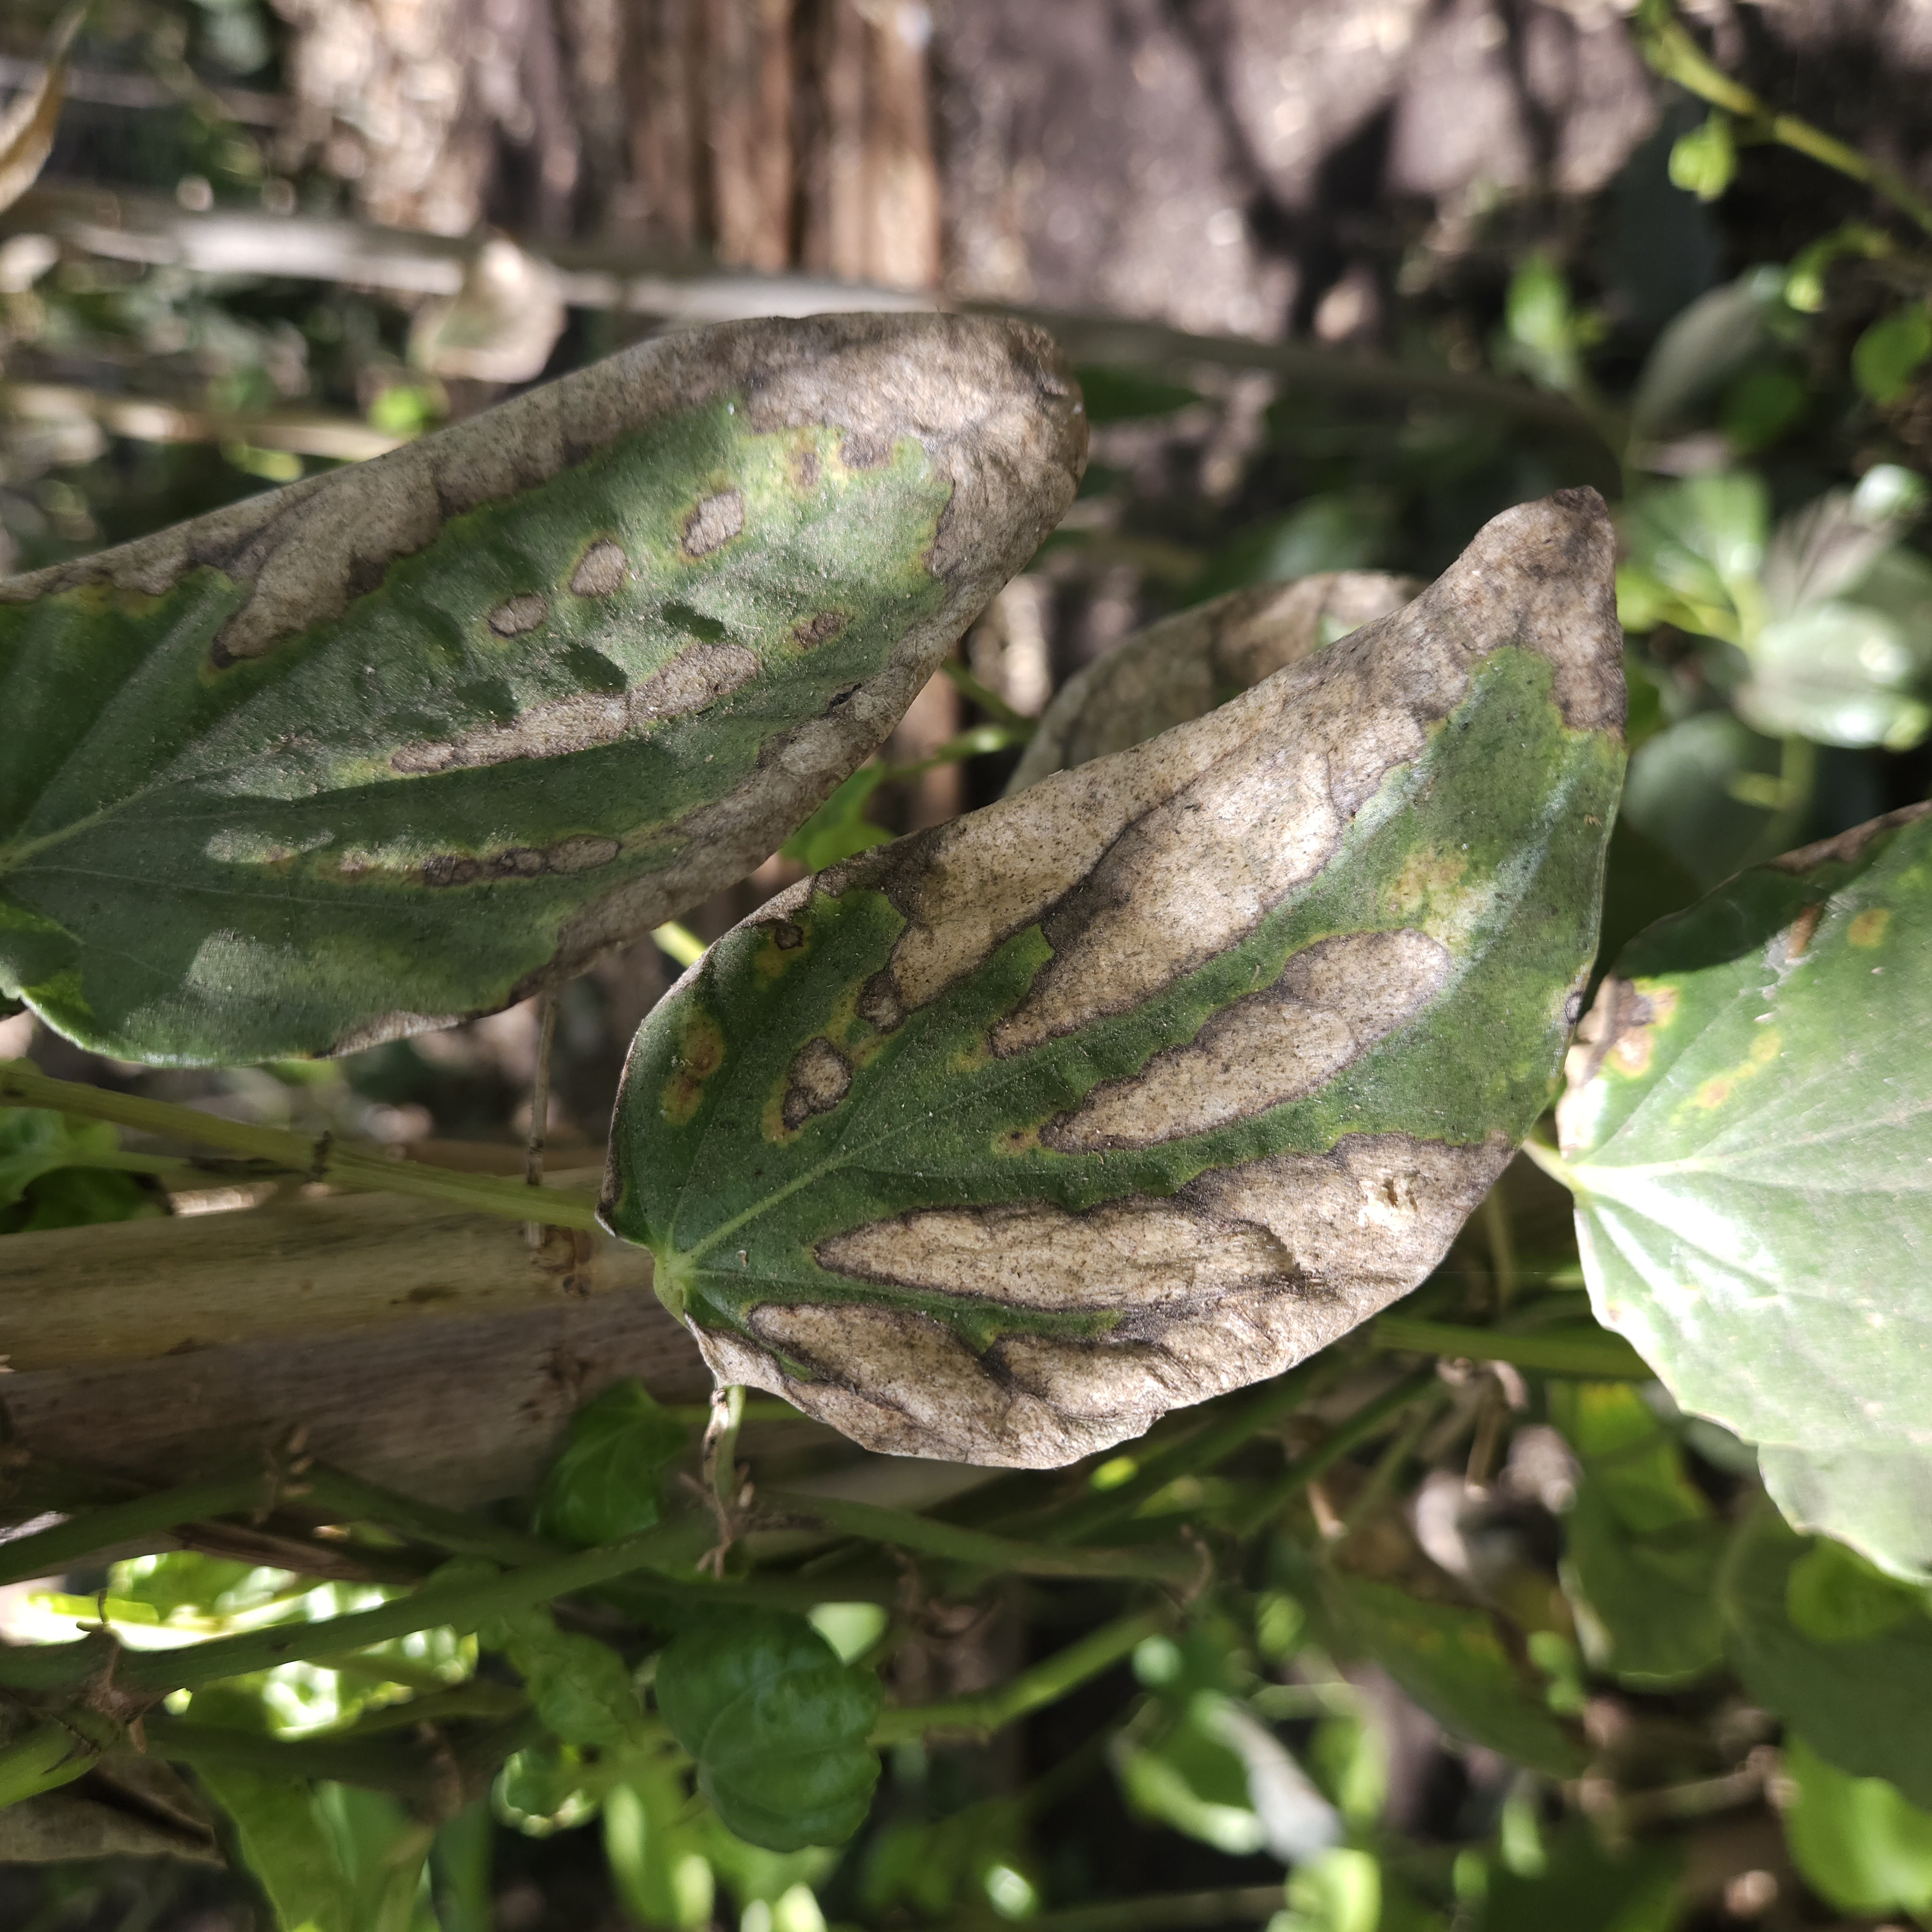
Label: Dried